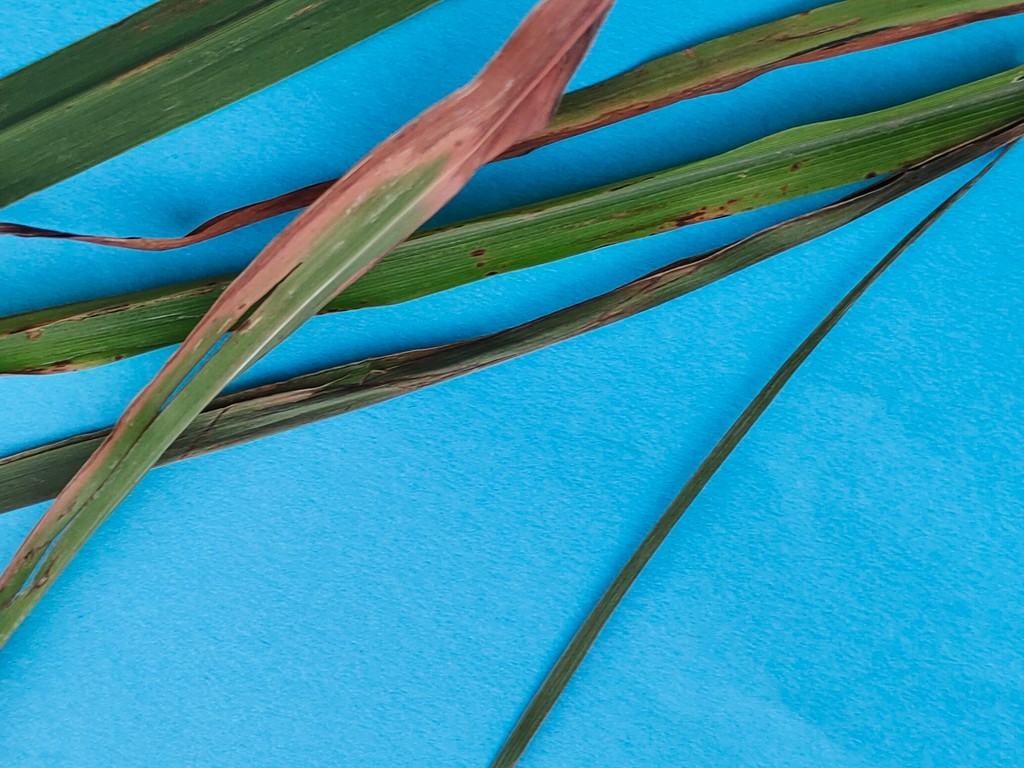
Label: Unhealthy